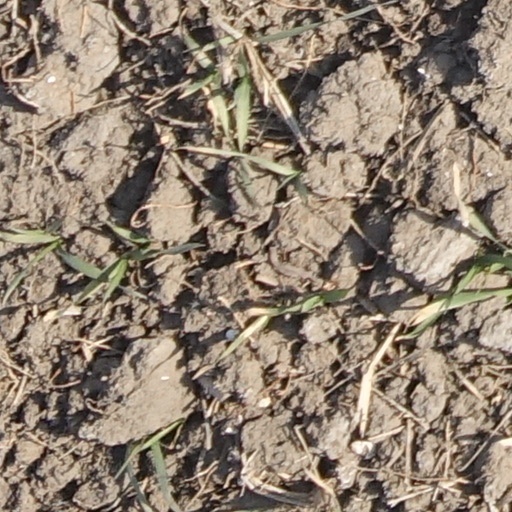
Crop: wheat